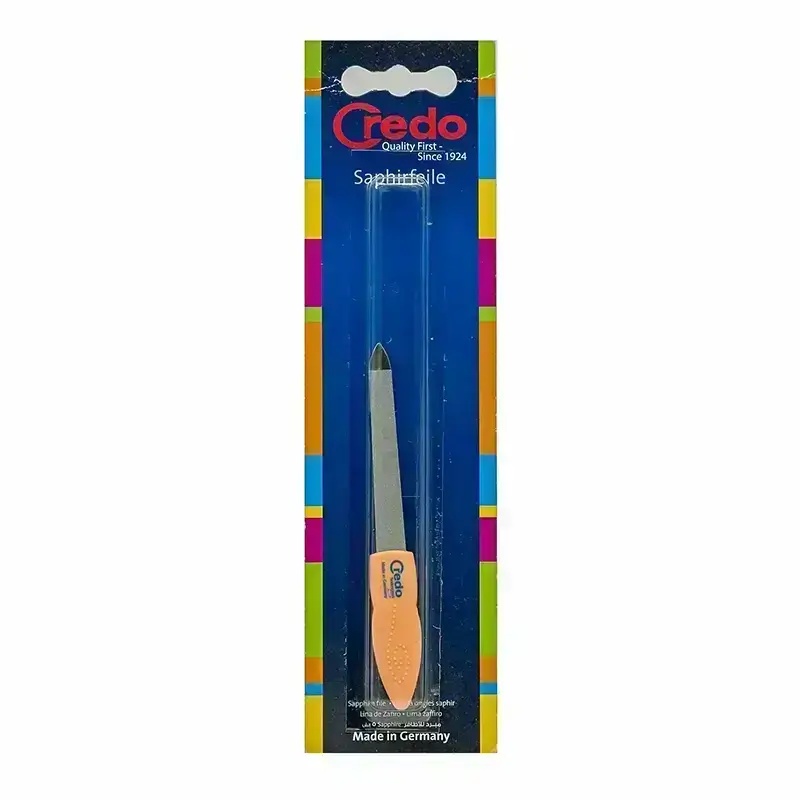
Credo Sapphire Nail File 5 Inch
Credo Sapphire Nail File 5 Inch. Credo Sapphire Nail File is a high-quality and professional-grade tool designed for precise nail shaping and smoothing. The nail file is made with a sapphire-coated surface to gently file and refine the edges of your nails for a smooth and polished finish. Credo Sapphire Nail File is made with a durable and long-lasting design to ensure that the file can be used multiple times so that it's a reliable choice for both personal and professional use. The nail file's ergonomic handle offers comfort and control during use to allow the desired nail shape with ease. Size: 5 inches.
Brand: Credo
Category: Health & Beauty > Personal Care > Cosmetics > Cosmetic Tools > Nail Tools > Nail Files & Emery Boards